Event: Typhoon Ruby
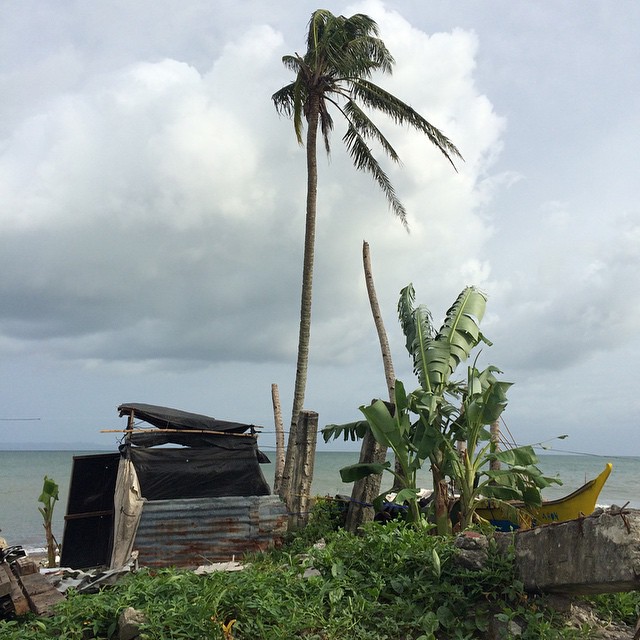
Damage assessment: no_damage